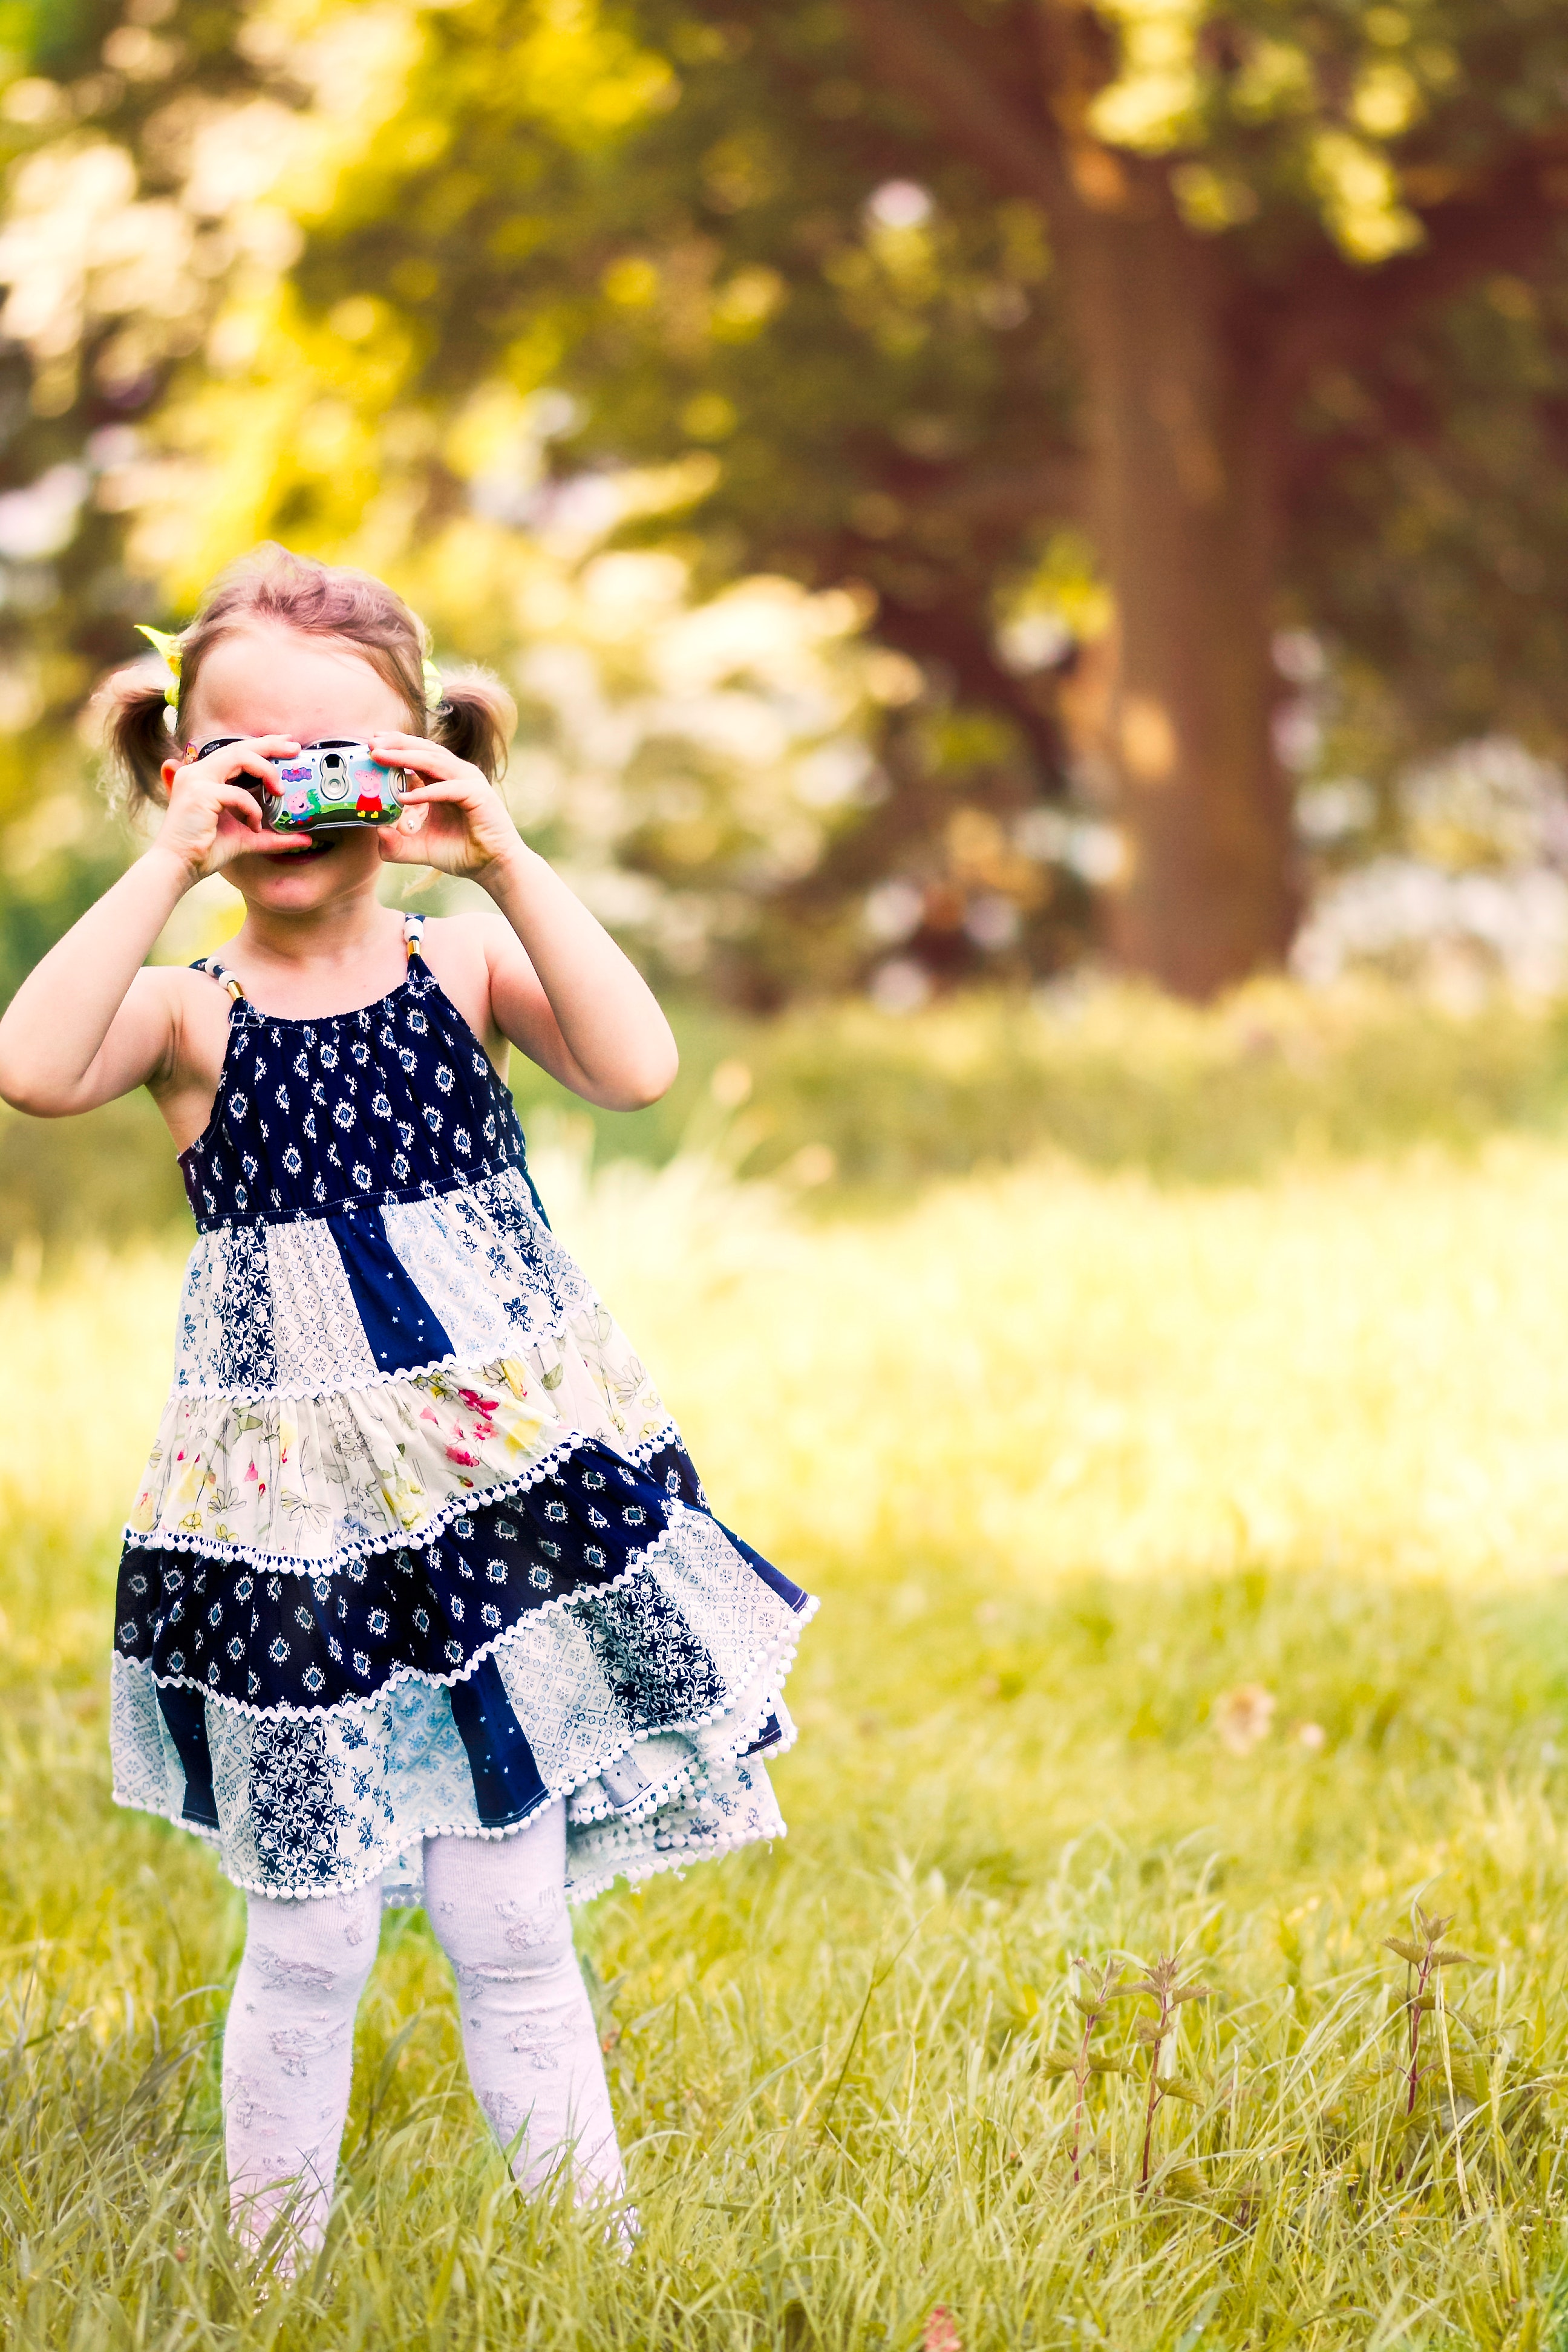
People in nature, photograph, grass, child, beauty, yellow, toddler, sunlight, dress, summer, pink, spring, street fashion, happy, photography, leaf, tree, pattern, smile, glasses, eyewear, plant, meadow, child model, grassland, portrait photography, photo shoot, wildflower, flower